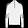
Label: Pullover